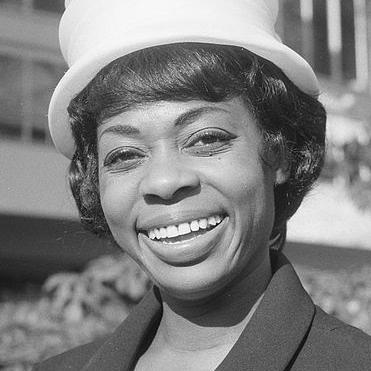
Age: 37